Platero and I

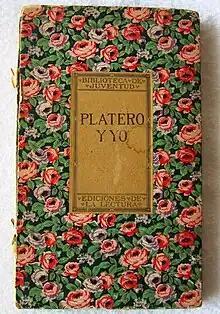
First edition

Platero and I, also translated as Platero and Me, is a 1914 Spanish prose poem by Juan Ramón Jiménez. The book is one of the most popular works by Jiménez, and unfolds around a writer and his eponymous donkey, Platero ("silvery"). Platero is a "small donkey, a soft, hairy donkey: so soft to the touch that he might be said to be made of cotton, with no bones. Only the jet mirrors of his eyes are hard like two black crystal scarabs." Platero remains a symbol of tenderness, purity and naiveté, and is used by the author as a means of reflection about the simple joys of life, memories, and various characters and their ways of life.